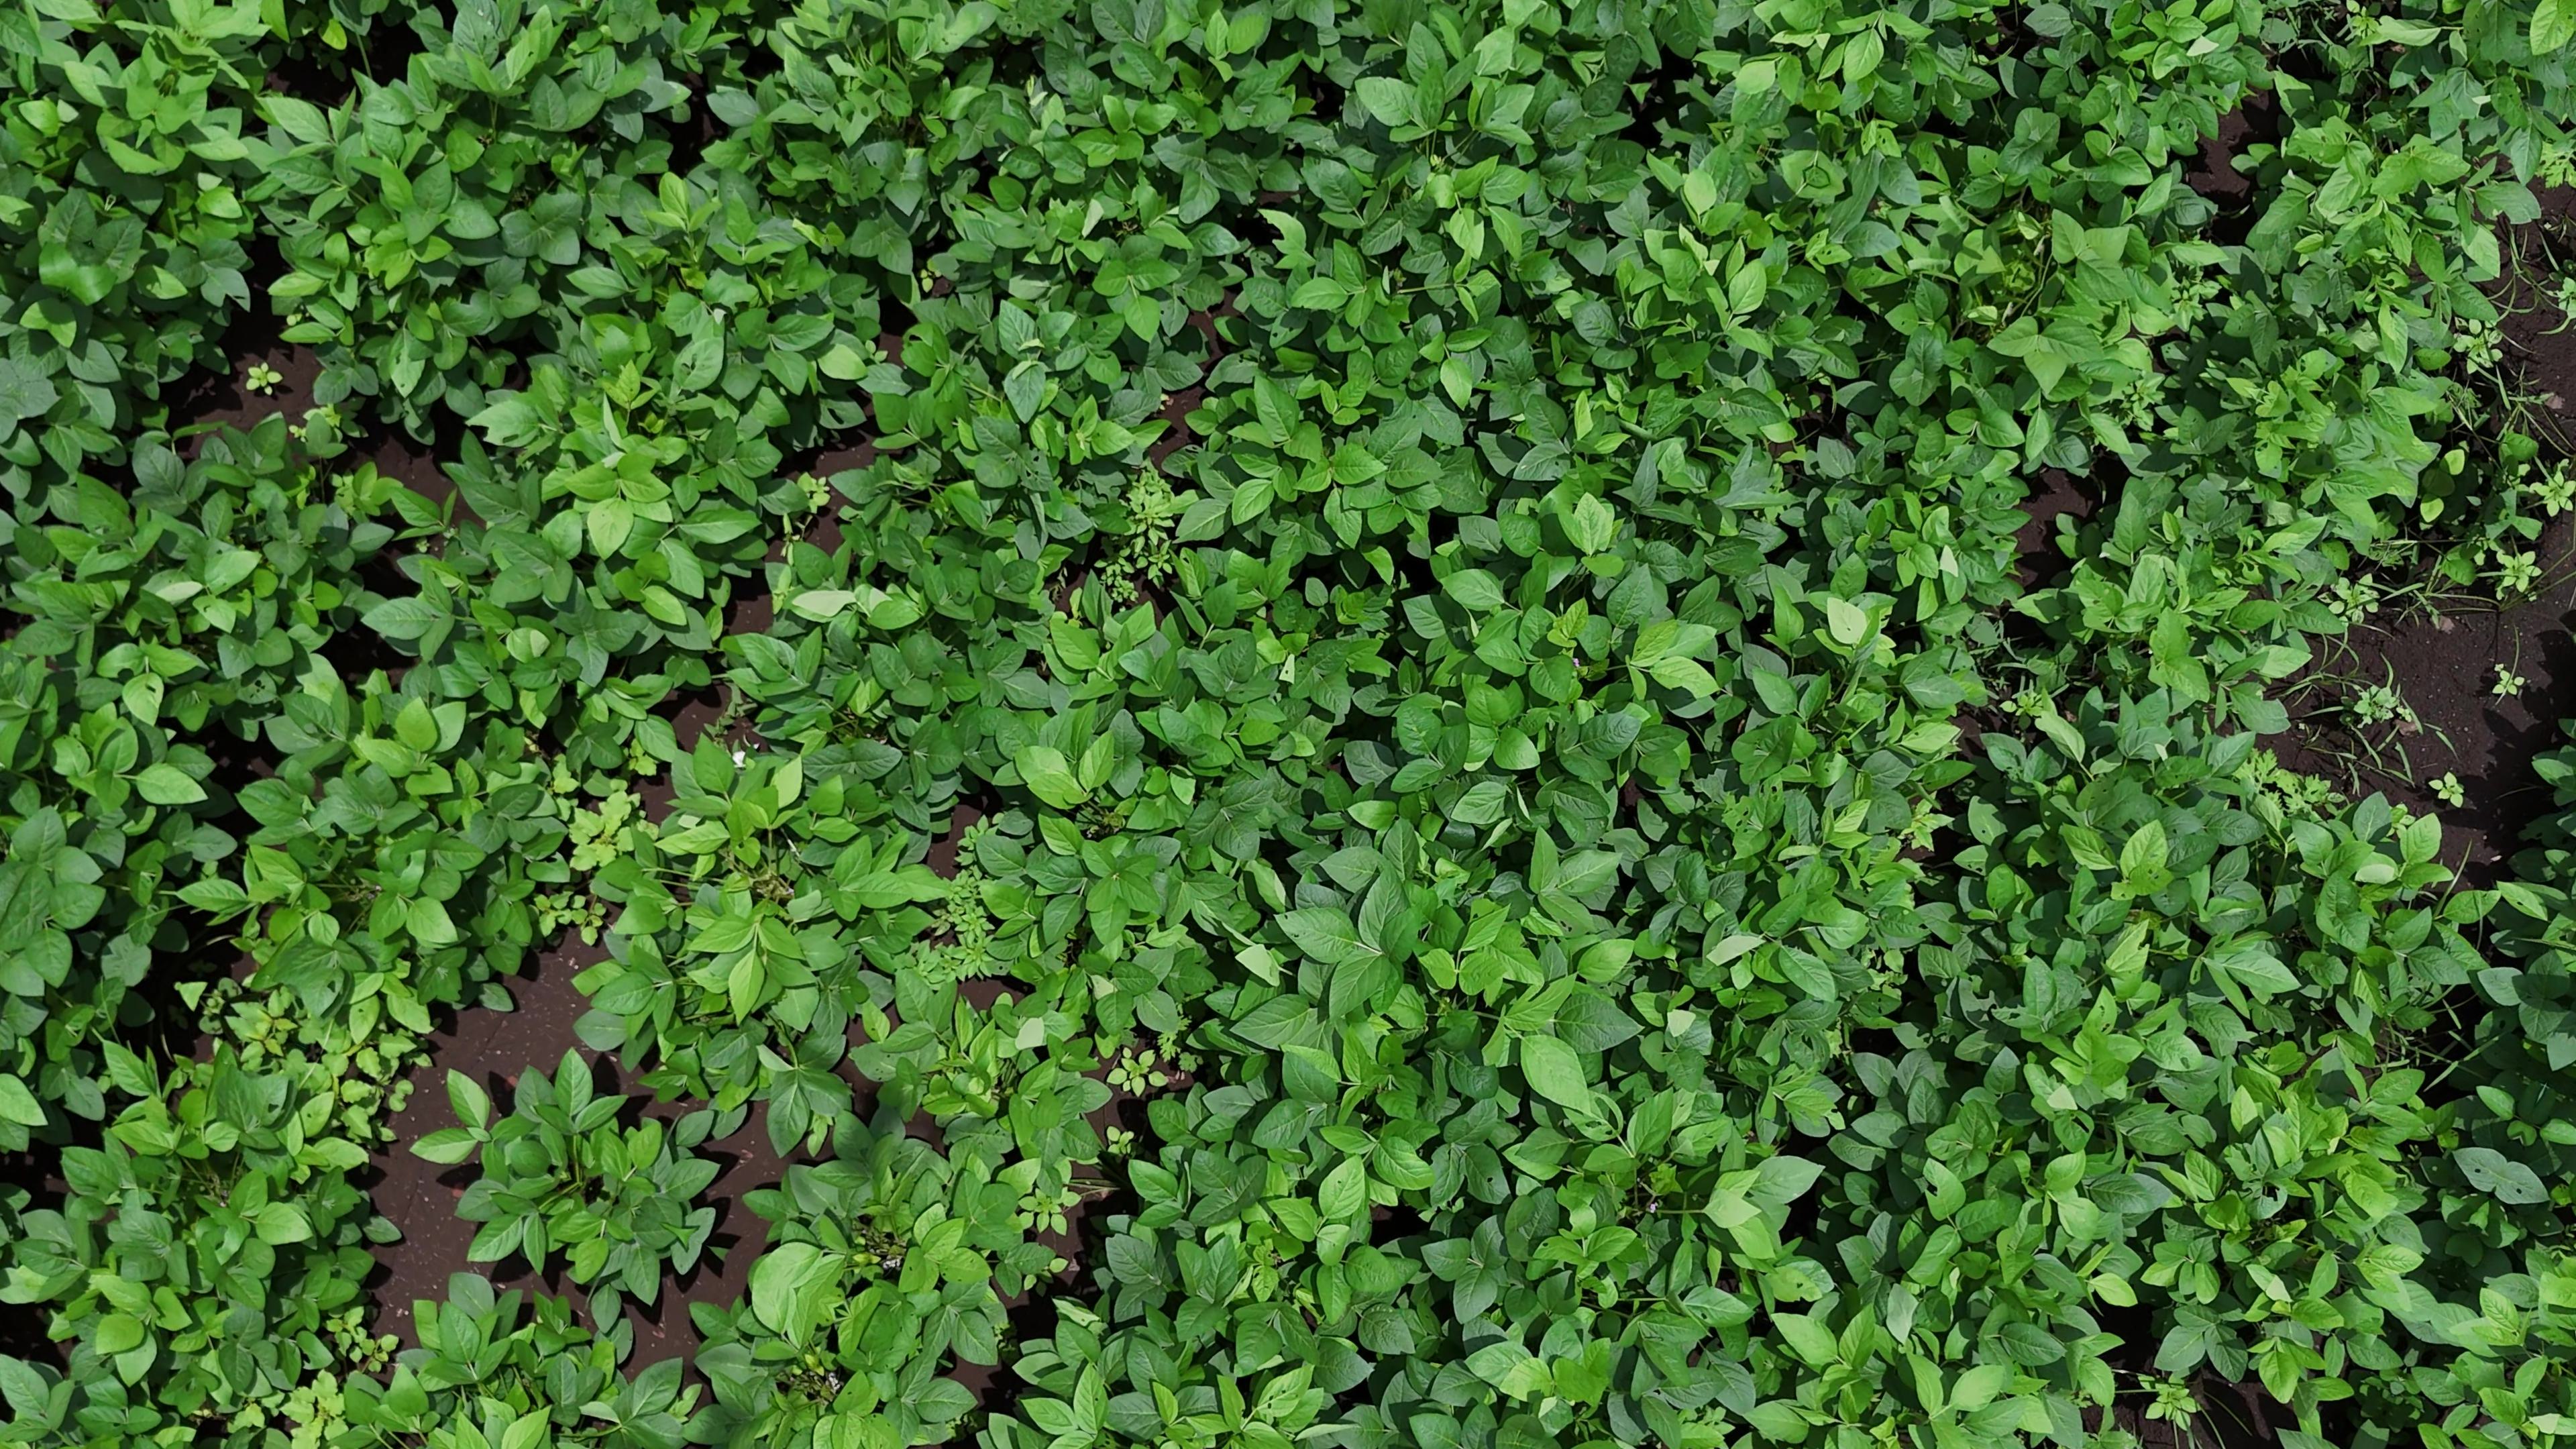
Label: Healthy